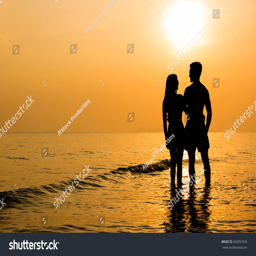
silhouette of lovely couple at the beach in sunset